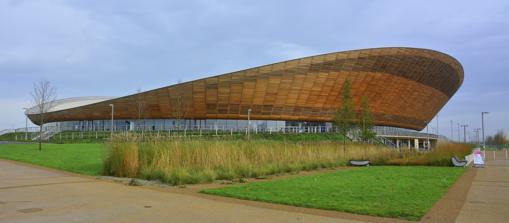
Building: Lee Valley VeloPark
Country: United Kingdom
Year built: 2011
Velodrome in Stratford, London, England "Velopark" redirects here. For the motorsport complex in Brazil, see Velopark (Brazil) . For the cycle sport venue in Azerbaijan, see Velopark (Baku) . Lee Valley VeloPark The velodrome in November 2014 Full name Lee Valley VeloPark Location Queen Elizabeth Olympic Park London , E20 England, United Kingdom Coordinates 51°33′01″N 0°00′55″W / 51.5504°N 0.0153°W / 51.5504; -0.0153 Public transit Stratford Stratford International Operator Lee Valley Regional Park Authority Capacity 6,750 (velodrome) Field size 250 m (820.21 ft) Surface Siberian pine (velodrome) Construction Broke ground 2009 Built 2009–2011 Opened 22 February 2011 Construction cost £105 million (velodrome) Architect Hopkins Architects (Mike Taylor), Grant Associates Structural engineer Expedition Engineering Services engineer BDSP Main contractors ISG Lee Valley VeloPark is a cycling centre in Queen Elizabeth Olympic Park in Stratford, London , England. It is owned and managed by Lee Valley Regional Park Authority , and it was opened to the public in March 2014. The facility was one of the permanent venues for the 2012 Olympic and Paralympic Games. Lee Valley VeloPark is at the northern end of Queen Elizabeth Olympic Park. It has an indoor velodrome and a BMX racing track, which have been used for the Games, as well as a one-mile (1.6 km) road course and 5 miles (8 km) of mountain bike trails . The park replaces the Eastway Cycle Circuit demolished to make way for it. The facilities built for the Olympics were constructed between 2009 and 2011. The first event in the Velopark was the London round of the 2011 UCI BMX Supercross World Cup series. Planning In February 2005, plans were announced for a £22 million VeloPark. Sport England would invest £10.5 million, Lee Valley Regional Park Authority £6 million and the Mayor of London and Transport for London would invest £3 million and £2.5 million respectively. The site was to be 34 hectares on the northern end of the proposed Olympic Park, next to the A12 . The park would include a velodrome seating 1,500, which could be increased to 6,000 if London's bid for the 2012 Olympic and Paralympic Games were successful. The site would also have an international competition BMX circuit, a BMX freestyle park, cyclo-cross/cross-country course mountain bike course and an outdoor cycle speedway track. The facilities would be used by internationals as well as those learning to ride. It was estimated that the park would attract 88,000 users a year, replacing the Eastway Cycle Circuit. Eastway Cycle Circuit opened in 1975, it was the first purpose built road cycling venue in Britain. The facility closed in September 2006 to make way for London's VeloPark. The velodrome is the third 250 m (270 yd) covered track in Great Britain. In September 2008 plans for the VeloPark were revealed, which were chosen with help from Chris Hoy . However, by March 2007, the VeloPark was revealed to be only a third of its original size, rescaled from 34 to 10 hectares. The decrease in the size of the site led to users of the Eastway cycle circuit to protest to the Mayor of London. Builders On 12 July 2007, the Olympic Delivery Authority selected the design team: Hopkins Architects , Expedition Engineering , BDSP, and Grant Associates, following an architectural design competition managed by RIBA Competitions . The Velopark was scheduled to be completed by the contractor, ISG , in 2011. In 2004, during London's Olympic and Paralympic bid, the estimated cost was £ 37 million, including £20 million for the velodrome. Velodrome In 2009, at the time work began on the construction of the velodrome, the estimated cost of that facility alone was £105 million. Work on the velodrome was completed in February 2011, and was the first Olympic Park venue to be completed. The roof is designed to reflect the geometry of cycling as well as being lightweight and efficient reflecting a bike. There is also a 360-degree concourse level with windows allowing people views of the Olympic Park. The velodrome is energy efficient—rooflights reduce the need for artificial lights, and natural ventilation reduces the need for air condition.  Rain water is also collected, which reduces the amount of water used from the municipal water system. Designer Ron Webb , who designed the velodrome tracks for the Sydney and Athens Games, was in charge of the design and installation of the track. The 250-metre track was made with 56 km (35 miles) of Siberian Pine and 350,000 nails. The velodrome was officially opened by many successful British athletes including Chris Hoy and Victoria Pendleton . It is informally known as "The Pringle " due to its distinctive shape. It was shortlisted for the 2011 RIBA Stirling Prize . and won the 2011 Structural Awards Supreme Award for Structural Engineering. In 2011, it also won the Prime Minister's Better Public Building Award at British Construction Industry Awards . The venue was used for the first time in competition during the UCI Track Cycling World Cup in February 2012. The velodrome was also used for the 2012 Paralympics . Further information: List of cycling tracks and velodromes The London Velopark at the World Cup Cycling Event in February 2012 BMX track The BMX Track during the 2012 Summer Olympics The outdoor BMX racing track was scheduled to have a spectator capacity of 6,000. Work began on its construction in March 2011. After the games the seating was removed and the track reconfigured to accommodate all abilities. The first competition on the venue was the test event for the Olympic Games, a round of the 2011 UCI Supercross BMX World Cup series. The track for men is 470 metres long and features a berm jump, an S-bend transfer, a box jump and a rhythm section in the final straight. The women's course is 430 metres long featuring three jumps in the opening straight and a tunnel before like the men's including a rhythm section in the final straight. It has been called one of the most challenging BMX tracks to date. The track also features an 8-metre high starting ramp and was designed by the UCI with the aim of pushing the boundaries of the sport. 14,000 cubic metres (494,405 cu ft) of soil was used to build the track. After the Supercross world cup event, Shanaze Reade called for changes to the track. She stated that the track was "on the limit" if the wind changed. Sarah Walker echoed Reade's calls stating that the track could "get ugly" on a windy day. In preparation for the 2012 Summer Olympics, in 2010 the Dutch National Olympic Committee commissioned a replica of the planned BMX track at their National Sports Centre Papendal . It came into use in March 2011, ahead of the hand over of the London Velopark BMX venue. London 2012 The venue was used for the 2012 Olympic and Paralympic track cycling competition was held in the Velodrome with the adjoining BMX track hosting the Olympic BMX competition. Team GB dominated the track cycling competition winning seven out of a possible ten gold medals plus one silver and one bronze. The GB Paralympic track cycling team won a total of 15 medals, comprising five golds, seven silver and three bronze. Post-games The Eastway Cycle Circuit was demolished for the VeloPark before being merged with the new park. It was announced that along with the VeloPark there would be three new cycle circuits created around London. In early February 2007 the plans for the VeloPark were revised with no mountain bike course. By mid-February it was announced that Hog Hill would be the temporary relocation of the Eastway Cycle Centre. The promised cycle speedway track will not be built. In August 2011 it was announced that the road race course will be rerouted to allow more space and parkland after suggestions from Sport England and British Cycling . The course will now cross the River Lee and parkland linking up with other cycle routes in London. British Cycling will remain based at the Olympic-standard Manchester Velodrome which has been a catalyst for the success of British Cycling in recent years, most notably at the 2008 Olympic Games . Team manager of British Cycling, David Brailsford has stated that the new indoor National BMX Arena in Manchester and the undulating terrain of North West England , ideal for practising road race cycling, offer a distinct advantage over London. An agreement was struck in 2012 to bring track cycling to the London Velodrome post-2012 Olympics, with events such as Revolution series which have proved popular in Manchester. In September 2013 the UCI announced that the Velodrome will host the 2016 UCI Track Cycling World Championships . The London Development Agency (LDA) have funded a new permanent road cycle circuit and mountain bike course at the Redbridge Cycling Centre , costing £5m. The London Borough of Redbridge will be funding the facility up to the completion of the legacy London Velopark.  Work is underway to identify an operator of Hog Hill beyond 2012. Later events Bradley Wiggins during his successful Hour record attempt at the Velodrome Since opening for the public in March 2014, Lee Valley VeloPark has staged a number of major international events. The first that took place in the venue was the grand finale of the Revolution series in February 2014.  This was followed by the opening round of the 2014–15 Revolution Series in October 2014 and in December 2014, the UCI Track Cycling World Cup took place at Lee Valley VeloPark. In February 2015, round five of the Revolution Series was staged at the venue while in February 2016, it hosted the 2016 UCI Track Cycling World Championships . On 7 June 2015, Sir Bradley Wiggins broke the UCI Hour record at the Velodrome, setting a distance of 54.526 km (33.881 miles). The facility hosted the 2022 Commonwealth Games track cycling competition. Velodrome awards Winner 2011 the Architects' Journal 100 Building of the Year Awards Winner 2011 Prime Minister's Better Public Building Award Winner 2011 RIBA (Royal Institute of British Architects) Stirling Prize for Architecture Public Vote Finalist 2011 RIBA Stirling Prize for Architecture Winner 2011 IStructE (The Institution of Structural Engineers) Structural Awards Supreme Award for Structural Engineering Winner 2012 Architecture Award Design Museum's Design Awards Winner 2012 Elle Decoration British Design Awards Winner 2013 International Association for Bridge and Structural Engineering Outstanding Structure Award See also Arizona Veterans Memorial Coliseum Scotiabank Saddledome Hyperboloid structure Tensile architecture Thin-shell structure References